1985 Puerto Rico floods

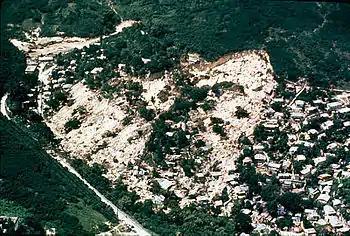
Image of the landslide in Mameyes

Saturated soils caused mudslides throughout Puerto Rico, although only one resulted in loss of life. In the hillside community of Mameyes, within Ponce, there was a block slide at around 3:00 am on October 7. A large slab of sandstone detached from a hill, moving about of material down the hill. The intense rainfall triggered the landslide, although pre-existing conditions such as a leaking water main and poor sewage flow likely contributed to the event. The landslide destroyed about 90 houses, killing about 130 people; however, the death toll could have been as high as 300. This made it the deadliest single landslide on record in North America. Many of the homes in Mameyes were poorly built with tin and wood materials, and some were built on stilts.